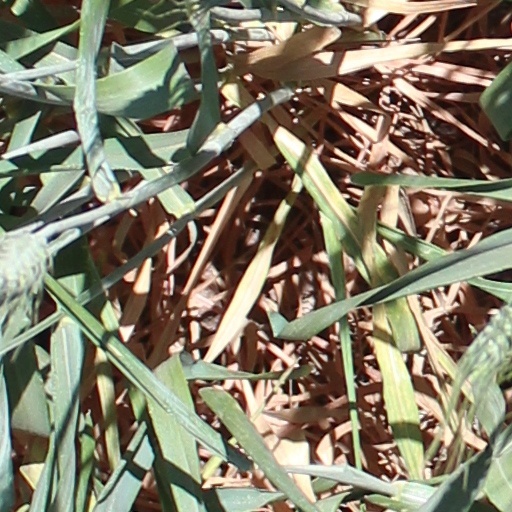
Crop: wheat